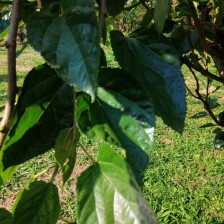
Variety: BlackOodTurkey